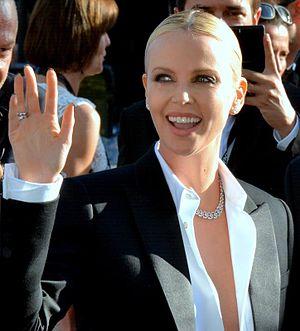
Charlize Theron au festival de Cannes
The Last Face est un film américain réalisé par Sean Penn, sorti en 2016.